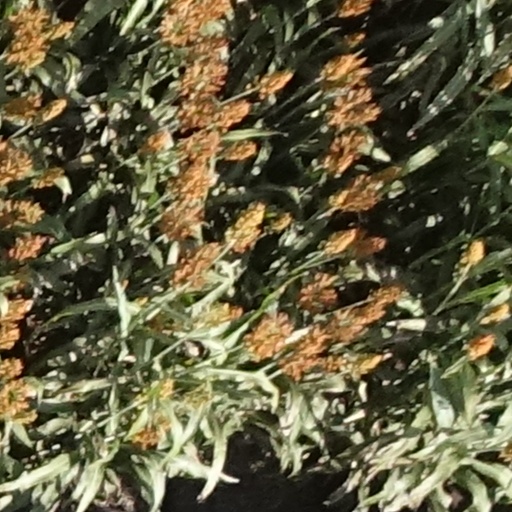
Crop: sorghum